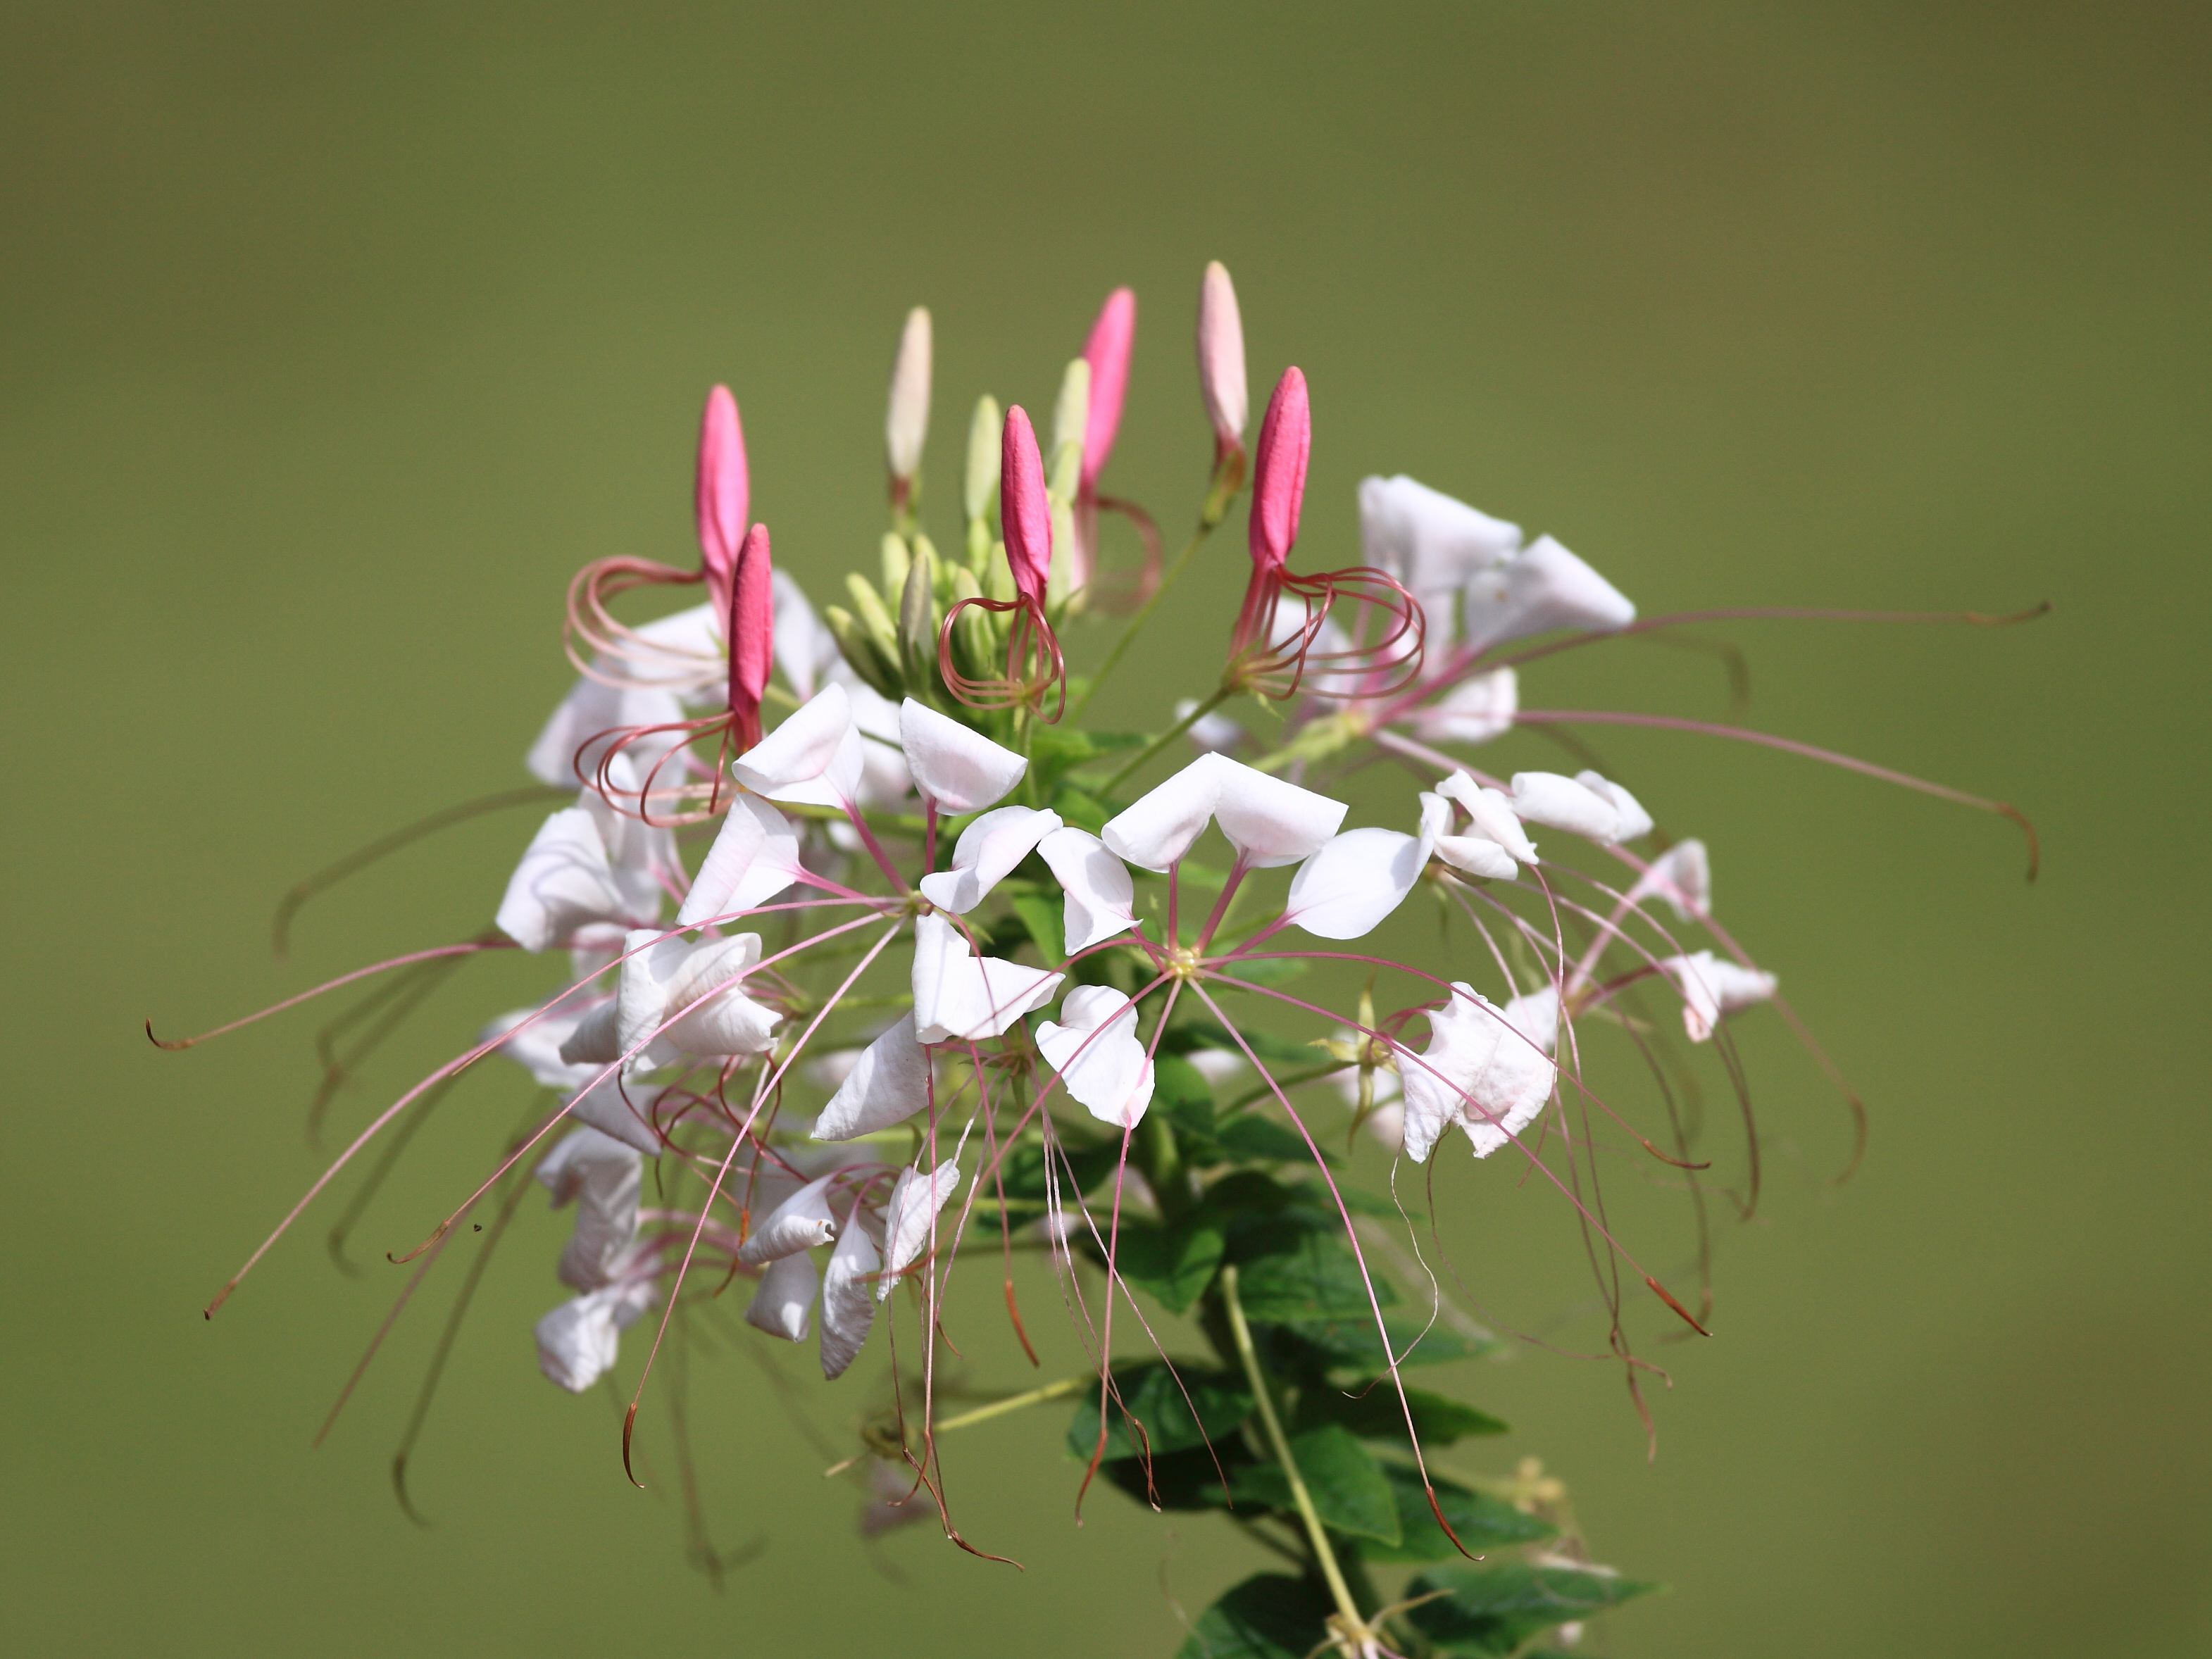
nature, branch, blossom, plant, leaf, flower, petal, green, high, herb, produce, canon, botany, flora, wildflower, close up, eos, shrub, 5d, hires, markii, hi, res, resolution, macro photography, flowering plant, plant stem, land plant